Answer in natural language. How many Chairs are visible in the scene? Choose between the following options: 4, 2, 2, 5 or 6
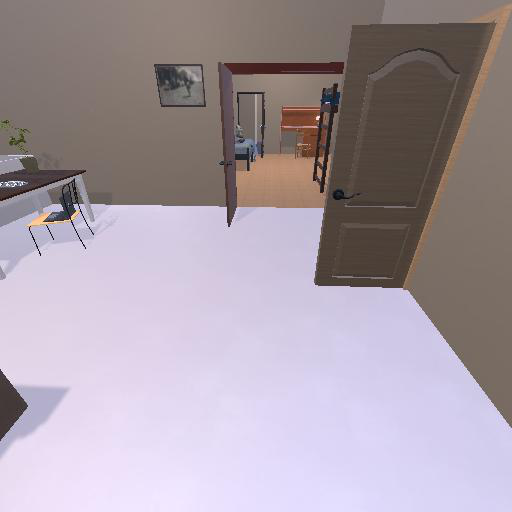
<answer>2</answer>